Runcorn Railway Bridge

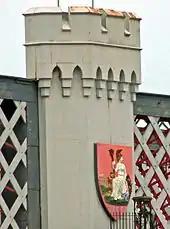
Britannia shield on the western face of the bridge showing an LNWR loco and train crossing the linked viaduct.

Maintenance of the bridge poses challenges; as it is exposed to high winds, the prevailing conditions must always be considered. The limited space, particularly on the narrow walkway, makes access difficult, sometimes requiring suspended scaffolding and climbing ropes. More elaborate methods of moving supplies and equipment have included bespoke trolleys and lifting frames and helicopters. Maintenance staff wear harnesses and are tied onto elements of the bridge and, on occasion, rescue boats have been on standby in case personnel fall from the bridge.